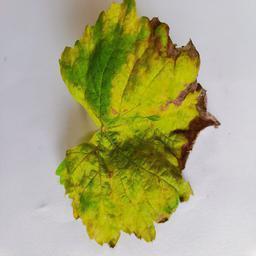
Label: Downy Mildew